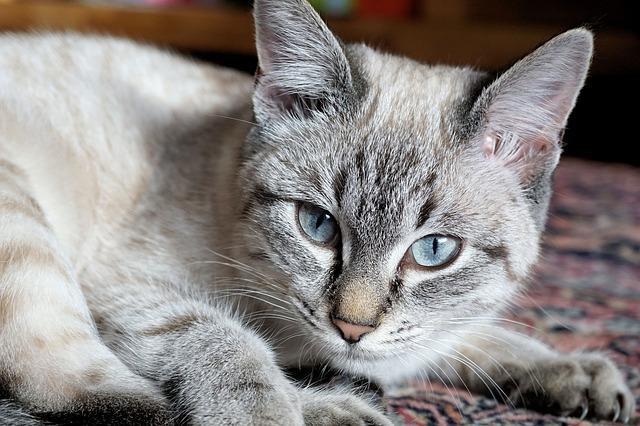
cat